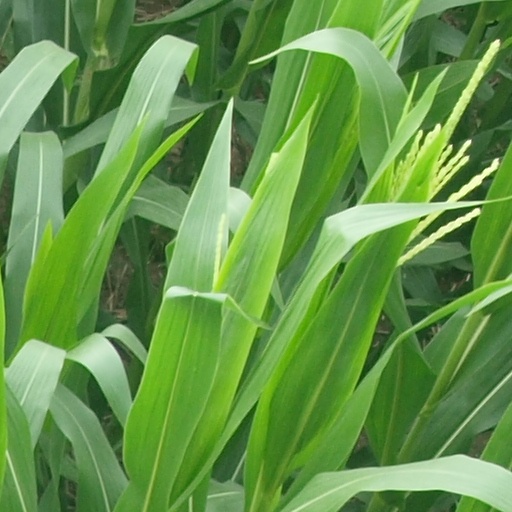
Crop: maize; corn